Stanmer Church

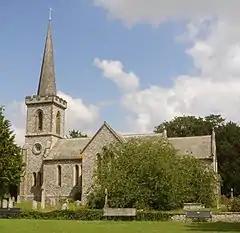
The church from the southwest, facing Stanmer Park

Stanmer Church is a former Anglican church in Stanmer village, on the northeastern edge of the English city of Brighton and Hove. The ancient village stands within Stanmer Park, the former private estate of the Earl of Chichester, which the Brighton Corporation (the predecessor of the present city council) acquired for the benefit of Brighton's citizens after the Second World War. The church and a stately home, Stanmer House, stand outside the village but within the park's boundaries. The church, which was declared redundant in 2008, has been listed at Grade II by English Heritage for its architectural and historical importance.